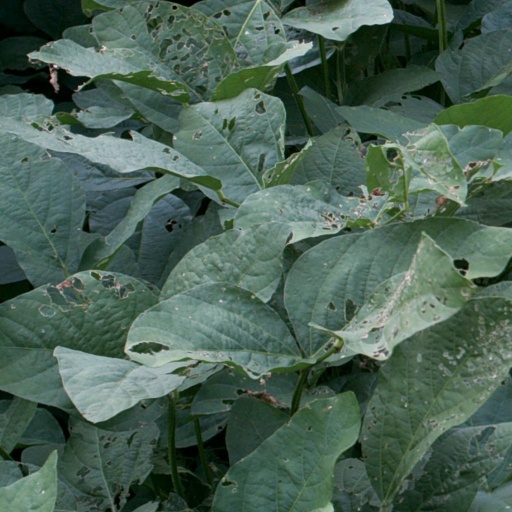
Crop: soybean